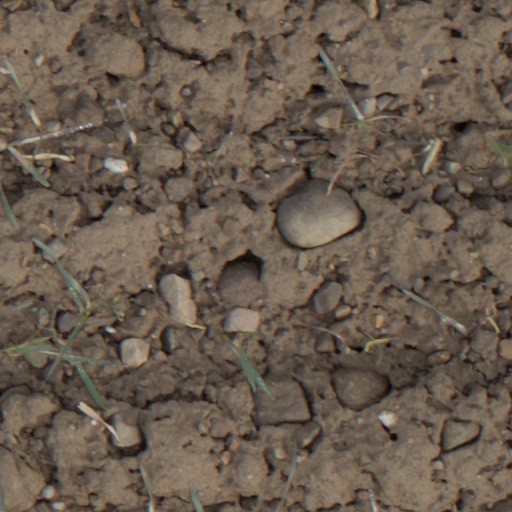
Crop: wheat